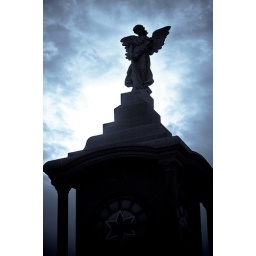
World War I memorial clock built in 1925 standing tall at Semaphore Beach, South Australia.